Flag of Karakalpakstan

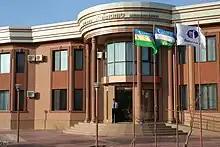
The flag of Karakalpakstan alongside the flag of Uzbekistan, in front of a hotel in Nukus

The flag consists of three horizontal stripes of blue, golden (or yellow) and green colors. The gold band is separated by borders of white and red. It is 250 cm long and 125 cm wide. The width of the blue and green stripes are equal to each other and is 42 cm. The width of the golden color band, located in the middle of the flag, is 34 cm. The width of the white borders is 1 cm and the width of the red borders is 2.5 cm.